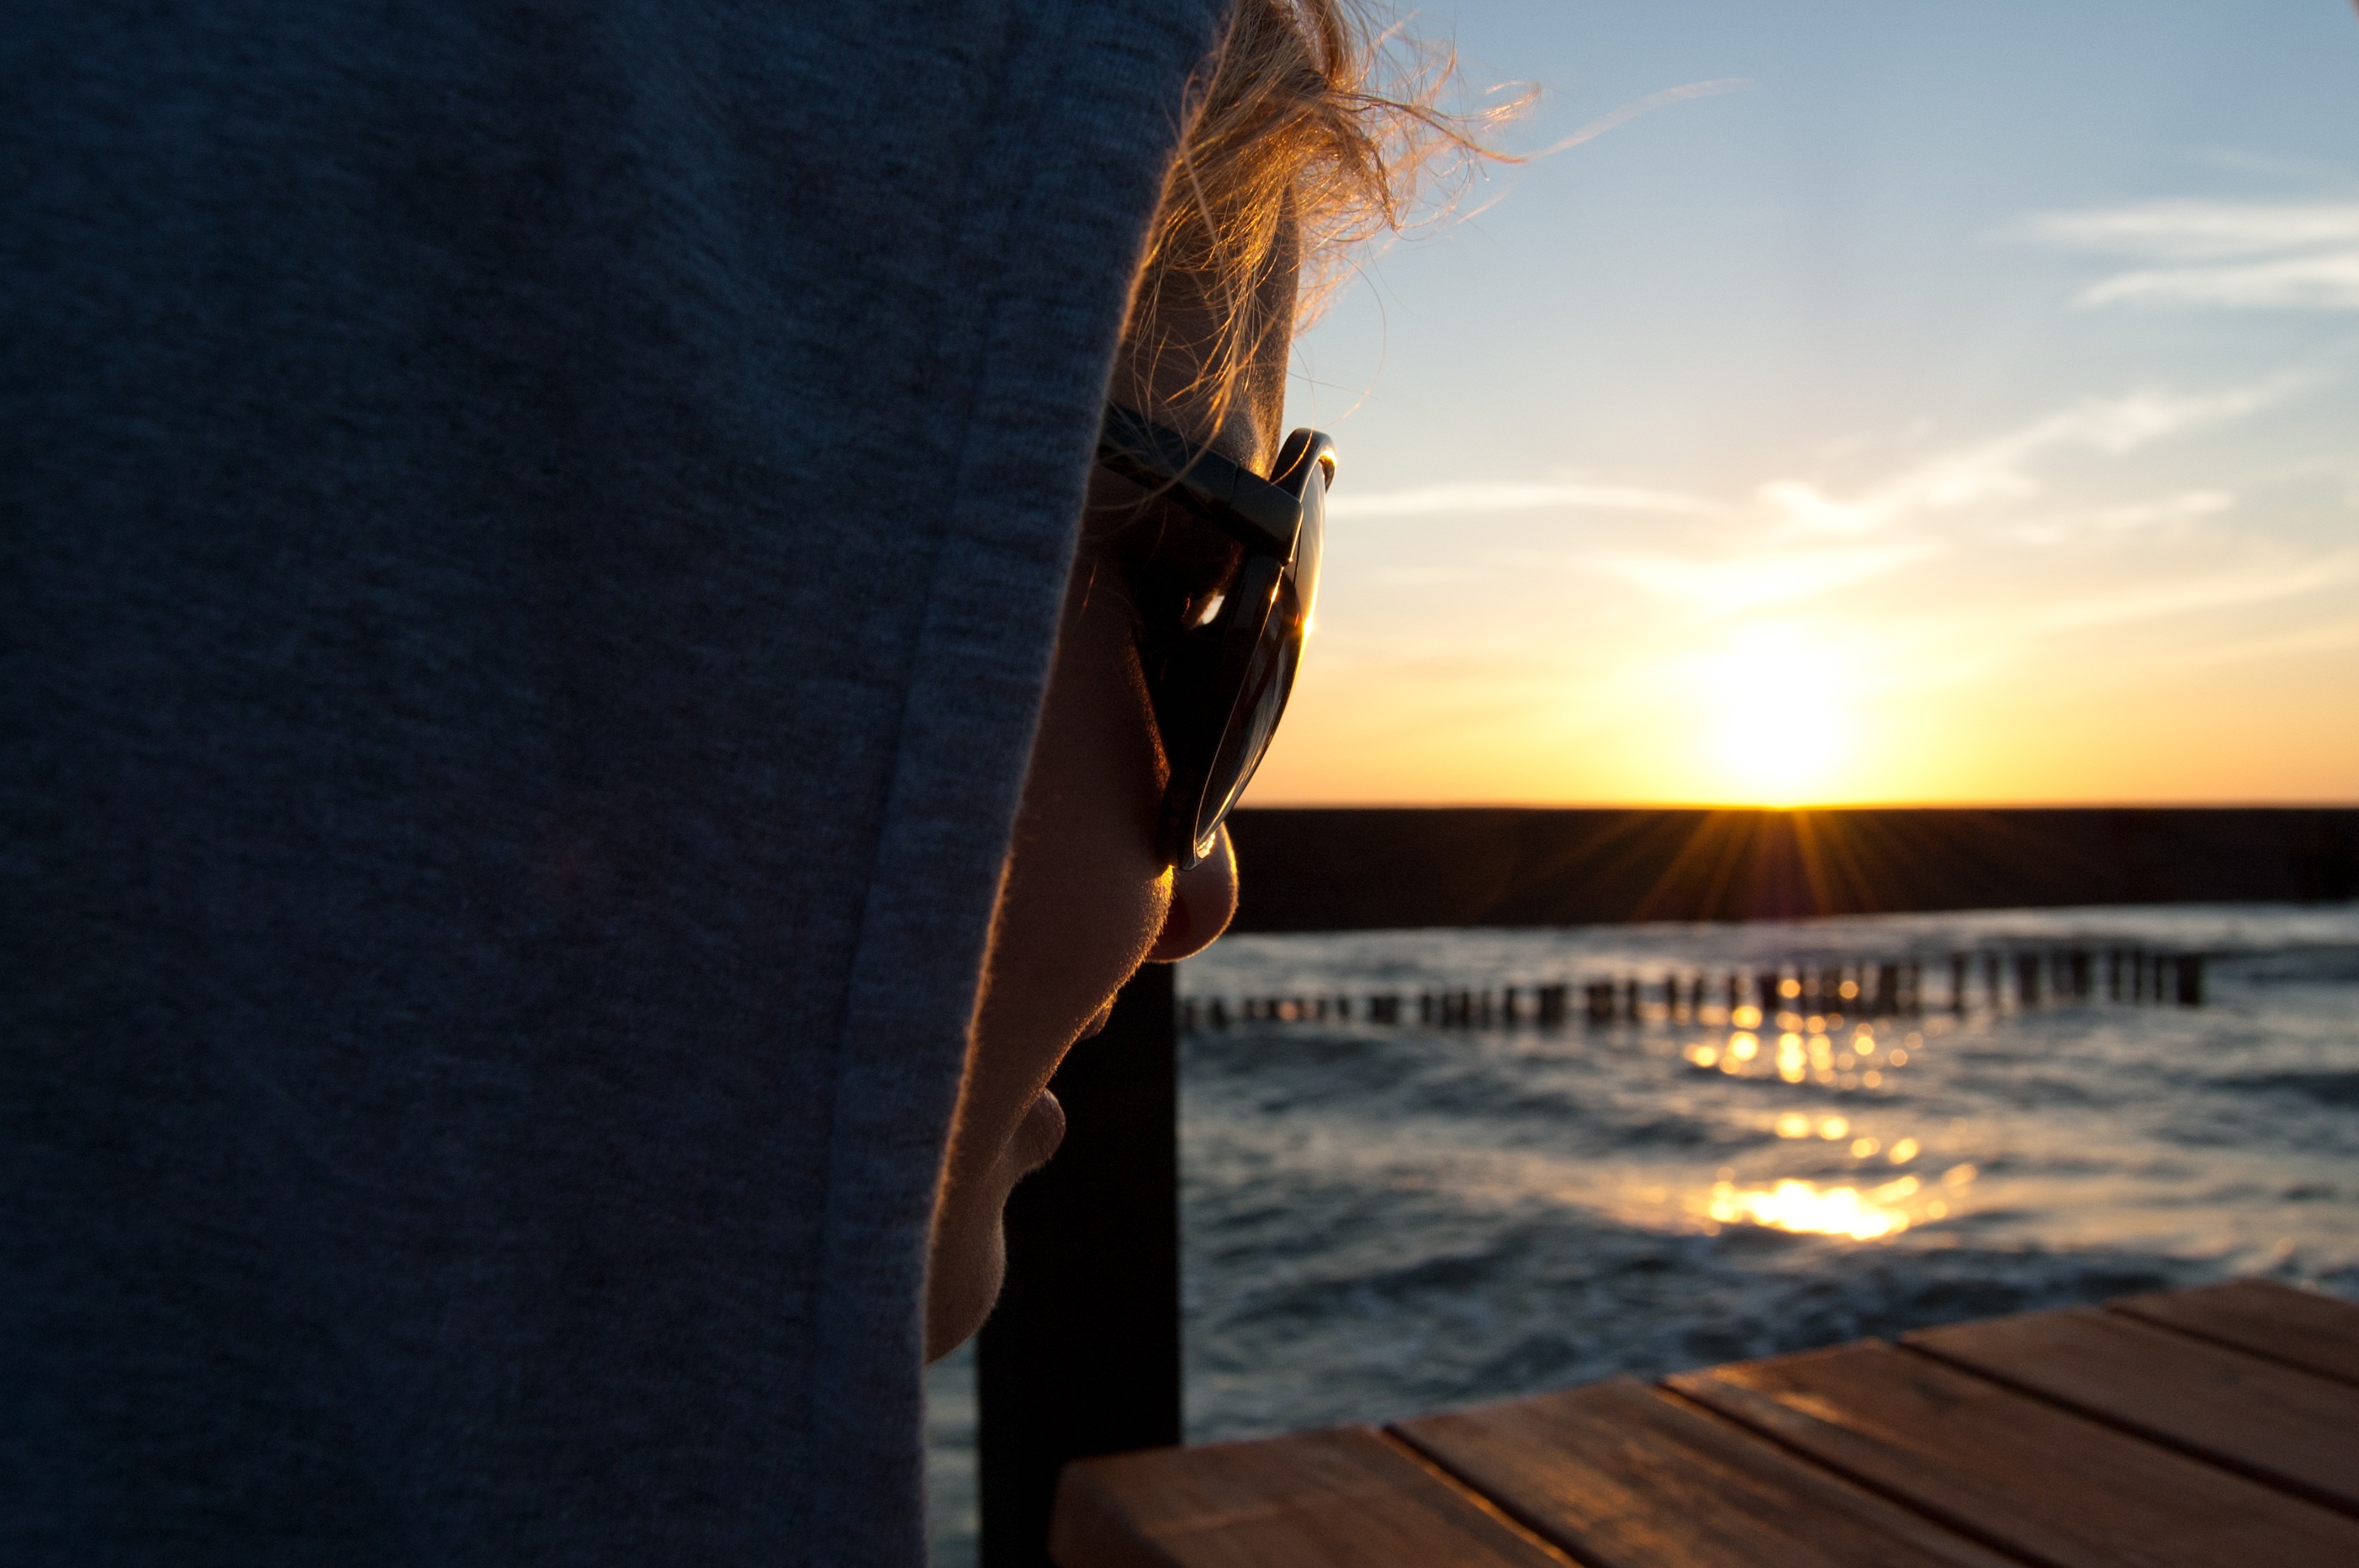
sea, water, nature, ocean, light, girl, woman, sunset, sunlight, morning, summer, evening, reflection, weather, holiday, holidays, poland, landscapes, the sun, the baltic sea, the pier